Adam Kotsko

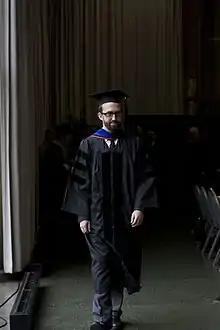
Kotsko at the Shimer College commencement ceremony in Chicago in May 2012

Kotsko has written on the philosopher Slavoj Žižek, including a 2008 book titled "Žižek and Theology" and a 2012 article in the "Los Angeles Review of Books". His other works include "The Politics of Redemption: The Social Logic of Salvation" and a translation of Giorgio Agamben's "The Sacrament of Language: An Archaeology of the Oath".